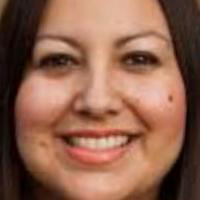
Age group: age 31-40